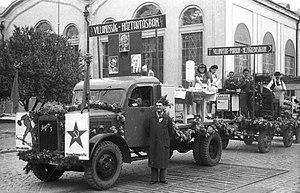
RÁBA Automotive Group, mais simplement appelée Rába, est une entreprise hongroise cotée à la bourse de Budapest. La société fabrique actuellement des véhicules militaires, des composants mécaniques pour véhicules utilitaires et ferroviaires.